McLaren

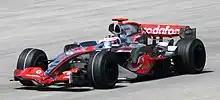

After scoring no victories in 2006, the team returned to competitive status in . That year saw Fernando Alonso race alongside Formula One debutant and long-time McLaren protégé Lewis Hamilton. The pair scored four wins each and led the Drivers' Championship for much of the year, but tensions arose within the team, BBC Sport claimed that Alonso was unable to cope with Hamilton's competitiveness. At the Hungarian Grand Prix, Alonso was judged to have deliberately impeded his teammate during qualifying, so the team were not allowed to score Constructors' points at the event. An internal agreement within the McLaren team stated that drivers would alternatively have an extra lap for qualifying, however, Lewis Hamilton refused to accept for the Hungarian Grand Prix. Subsequently, the McLaren team was investigated by the FIA for having proprietary technical blueprints of Ferrari's car – the so-called "Spygate" controversy. At the first hearing, McLaren management consistently denied all knowledge, blaming a single "rogue engineer". However, in the final hearing, McLaren was found guilty and the team was excluded from the Constructors' Championship and fined $100 million. The drivers were allowed to continue without penalty, and while Hamilton led the Drivers' Championship heading into the final race in Brazil, Räikkönen in the Ferrari won the race and the Drivers' Championship, a single point ahead of both McLaren drivers. In November, Alonso and McLaren agreed to terminate their contract by mutual consent, Heikki Kovalainen filling the vacant seat alongside Hamilton.